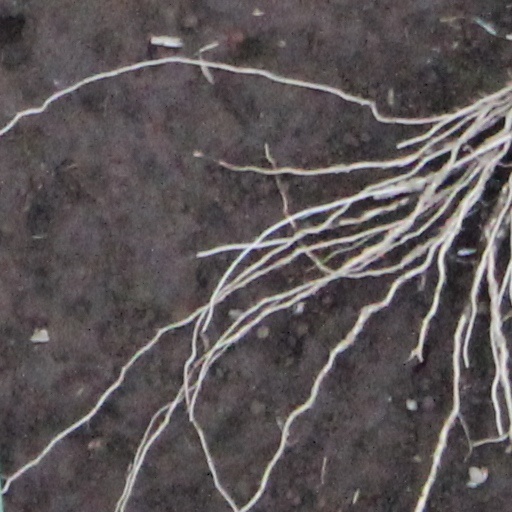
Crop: wheat